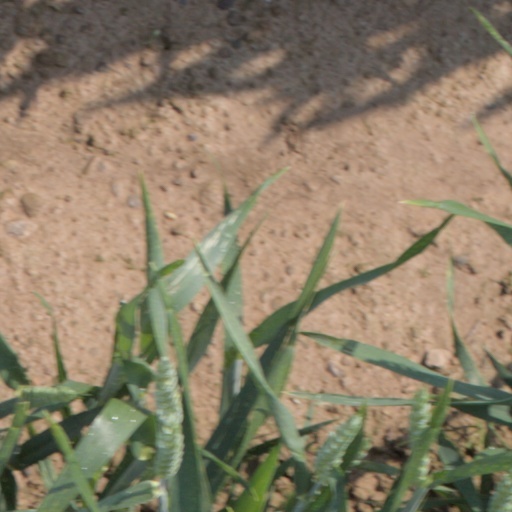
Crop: wheat